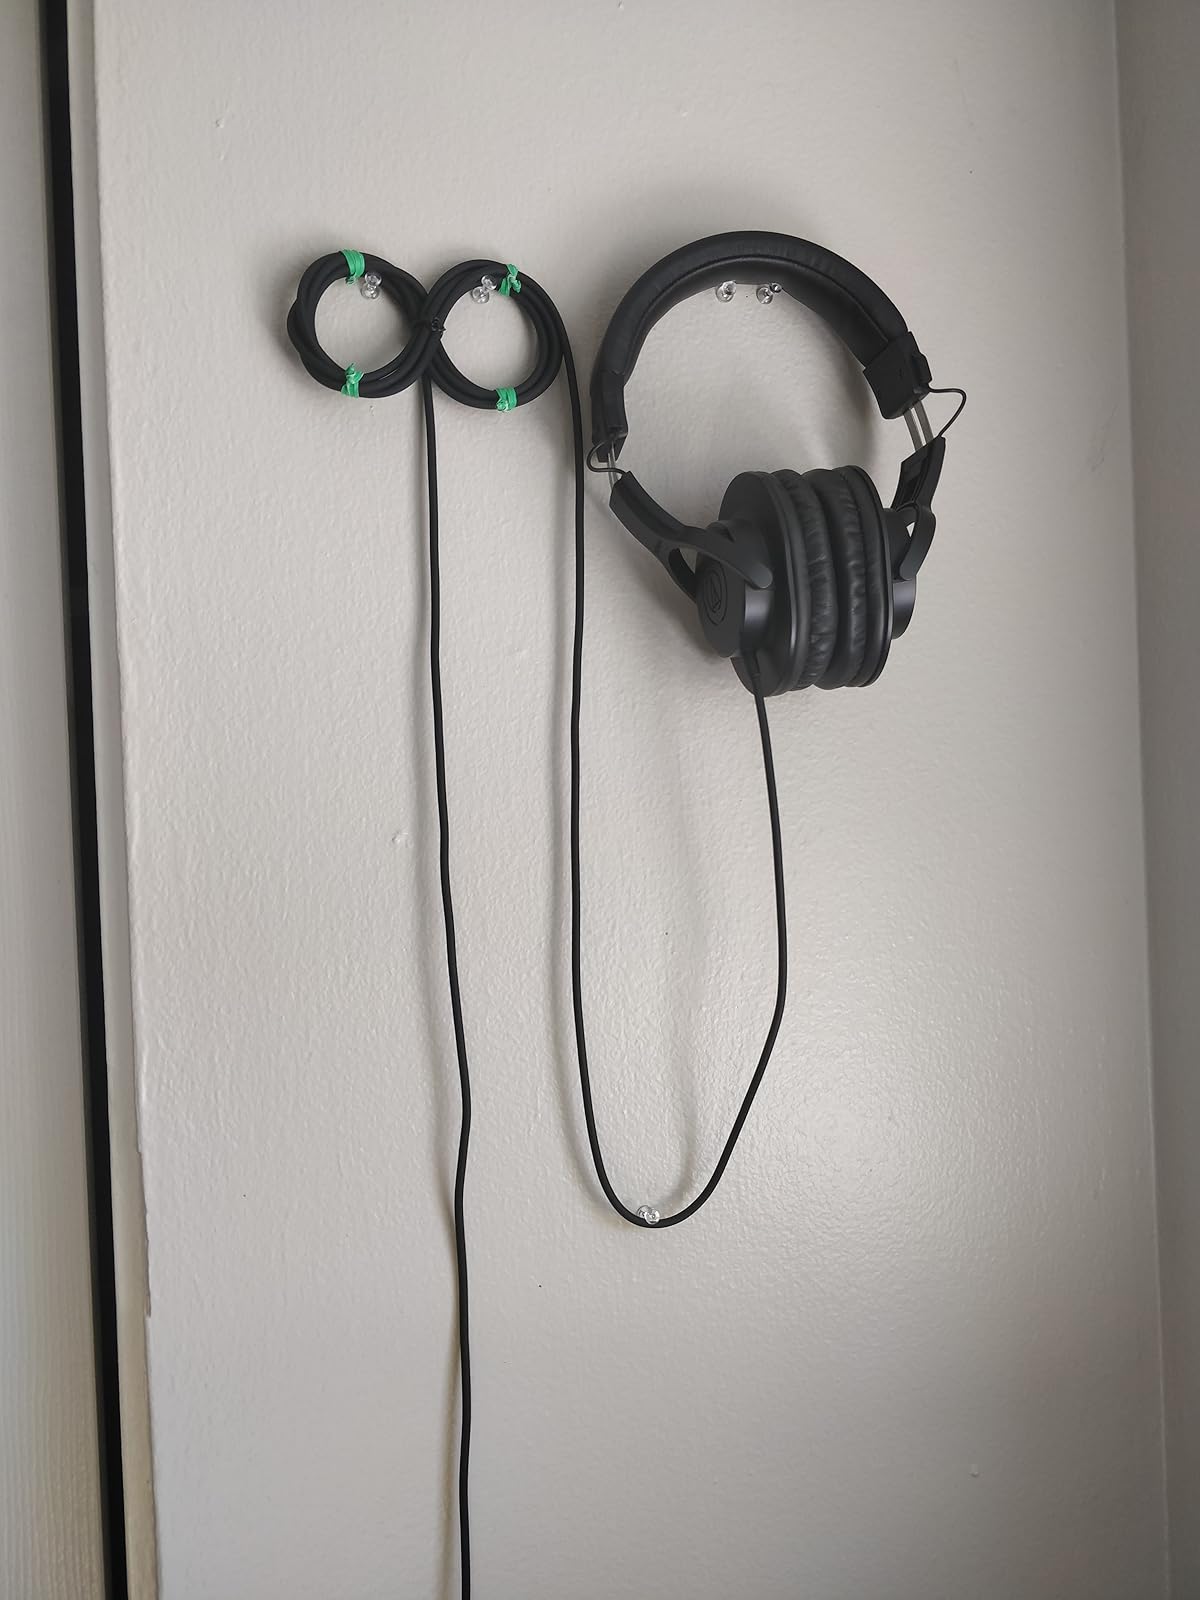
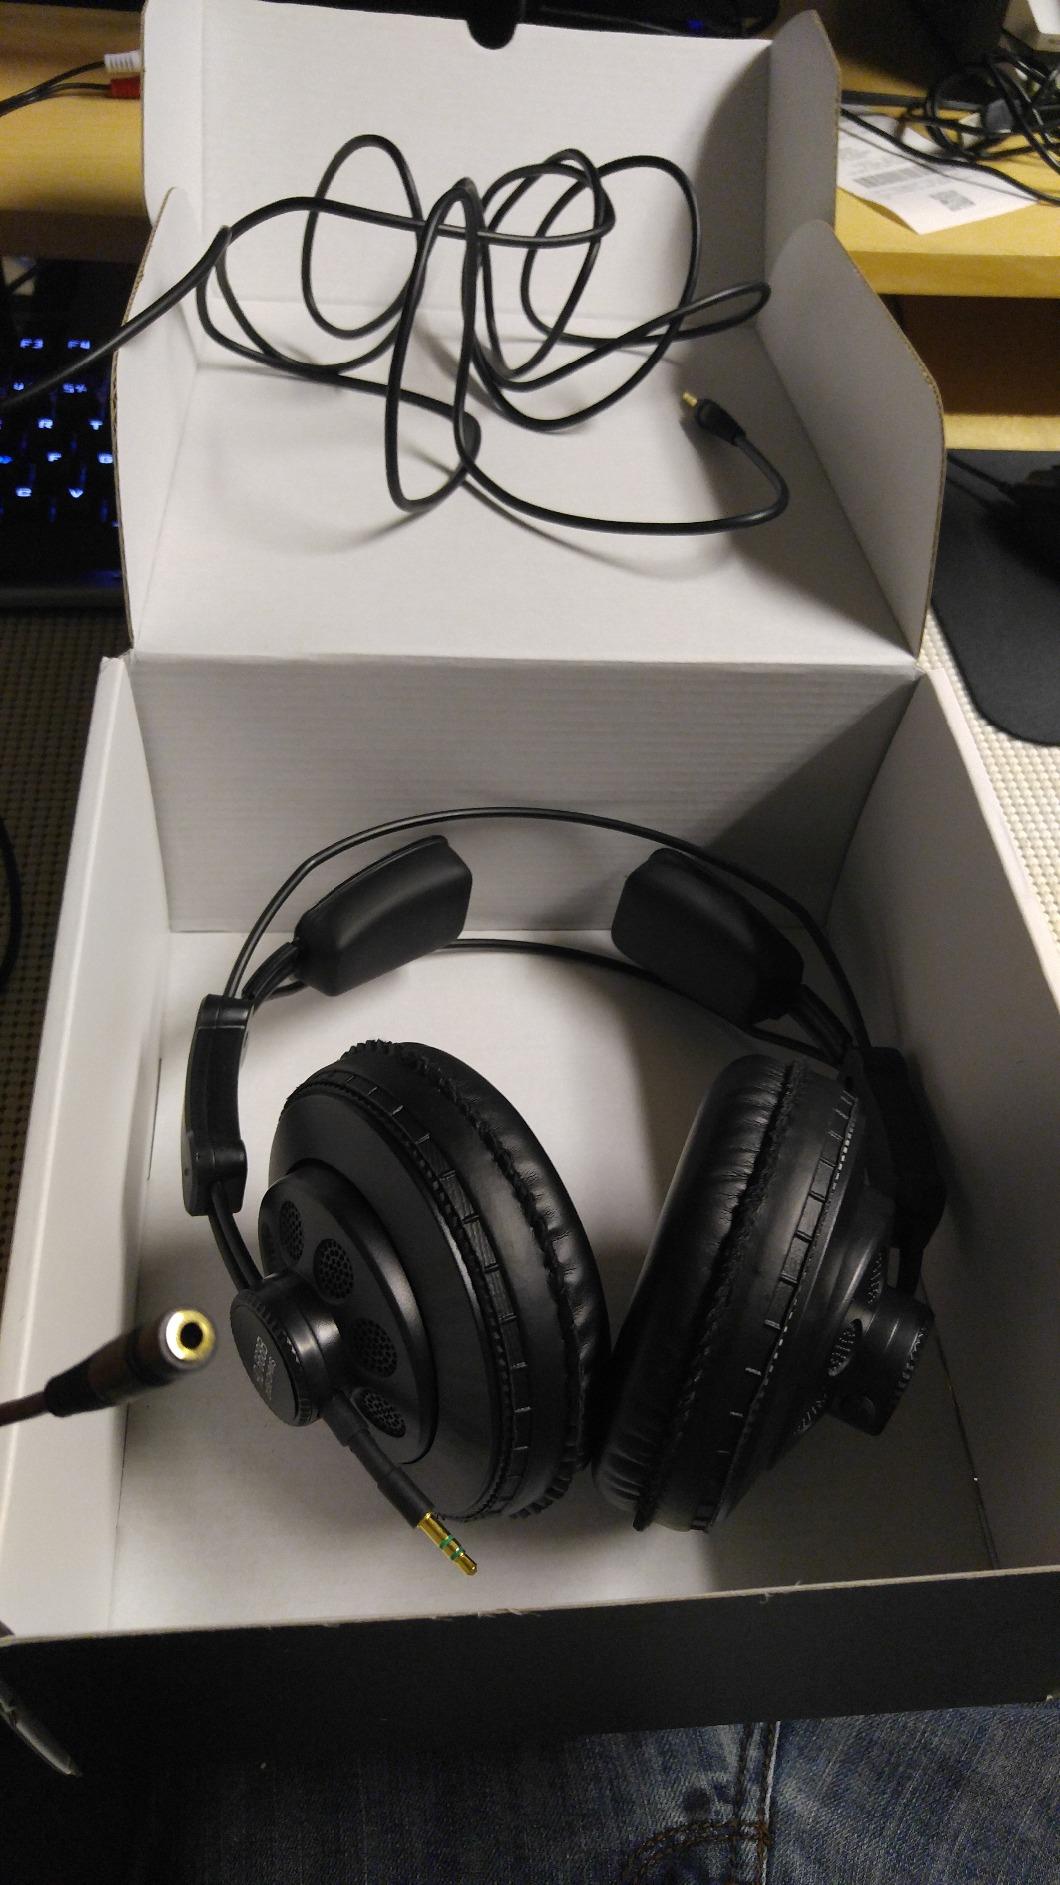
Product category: headphones
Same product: no